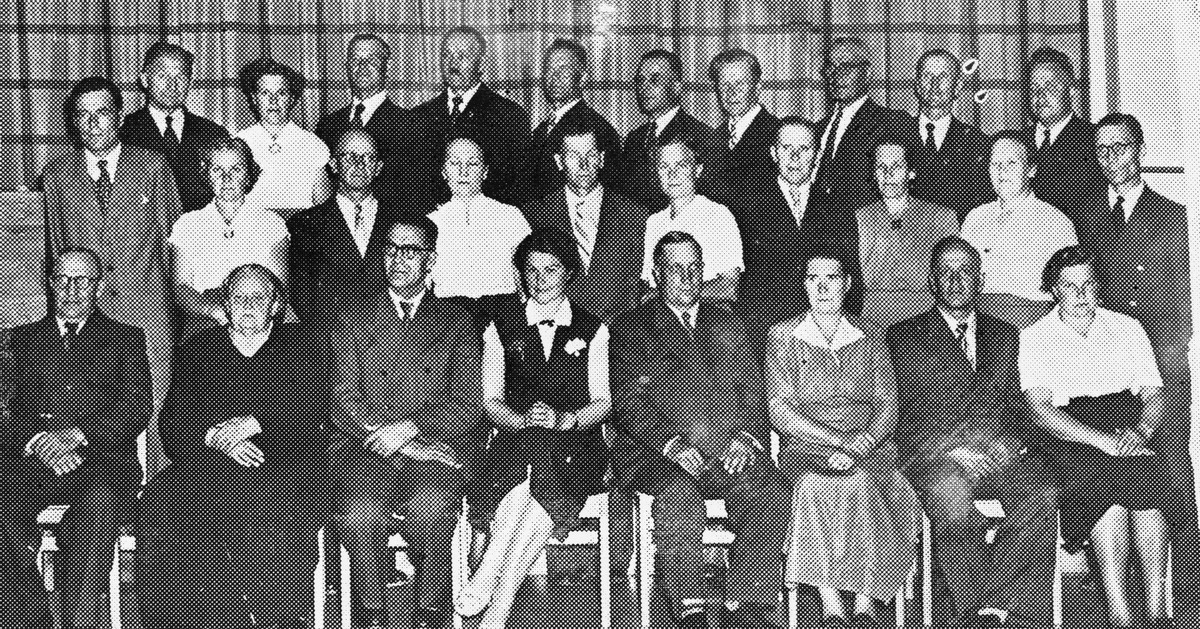
Maaseudun Tulevaisuuden asiamiehiä kesäpäivillä MTK:n opistossa vuonna 1953.
Salesmen of Maaseudun Tulevaisuus, a Finnish newspaper, in the Academy of MTK,  the Central Union of Agricultural Producers and Forest Owners in Finland in 1953.
sisällön kuvaus: Sanomalehti Maaseudun Tulevaisuus on kutsunut asiamiehiä kesäpäiville MTK:n opistoon elokuussa 1953. Istumassa vas:lta: maanviljelijä ja emäntä Häkkinen Saarijärveltä, isännöitsijä ja rouva Isotalo Lapista, maanviljelijä ja emäntä Jaskara Hämeenkyröstä sekä isännöitsijä ja rouva Kaakinen Luopioisista. Seisomassa toinen rivi vas:lta: maanviljelijä ja rouva Kaisko Nokialta, isännöitsijä ja rouva Keskinen Ilmajoelta, maanviljelijä ja emäntä Kilpinen Janakkalasta, maanviljelijä ja emäntä Kivisalo Nokialta sekä isännöitsijä ja rouva Laulaja Laihialta. Seisomassa takavas:lta: isännöitsijä ja rouva Närvä Sauvosta, maanviljelijä Kaljala Vihdistä, isännöitsijä Kaura Peräseinäjoelta, maanviljelijä Katajala Lapinjärveltä, maanviljelijä Leino Mäntsälästä, maanviljelijä Kallio Merikarvialta, maanviljelijä Immonen Punkaharjultaja ja isännöitsijä Koivusaari Sysmästä. Kohopainossa tehty vedos sanomalehden kuvalaatasta. content description: Maaseudun Tulevaisuus, a Finnish newspaper, has invited salesmen to the Academy of MTK, the Central Union of Agricultural Producers and Forest Owners in Finland, in August, 1953. A print made by letterpress printing from a metal newspaper printing plate.
Vuosi: 1900
Paikka: Suomi, Espoo, Espoon maalaiskunta, Tapiola, Westend
Aiheet: Sanomalehti Maaseudun Tulevaisuus; Maa- ja metsätaloustuottajain Keskusliitto MTK; painaminen; kemigrafia; painolaatat; kuvalaatat; autotypiat; rasterilaatat; kuvanvalmistus; painokuvat; painolaatta; kuvalaatta; graafinen ala; graafinen teollisuus; kirjapainoala; kirjapainotaito; kirjapainotekniikka; kohopaino; myynti; painomenetelmät; painotekniikka; painotuotteet; sanomalehdet; Maaseudun Tulevaisuus newspaper; MTK The Central Union of Agricultural Producers and Forest Owners in Finland; printing; relief printing; typographic printing; letterpress printing; chemigraphy; metal printing plates; engravings; engraved plates; photoengravings; etchings; photo-etched plates; cuts; blocks; halftones; illustration technology; newspaper illustrations; images; prints; sales; salesmen; impressions